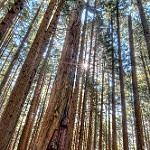
Label: forest